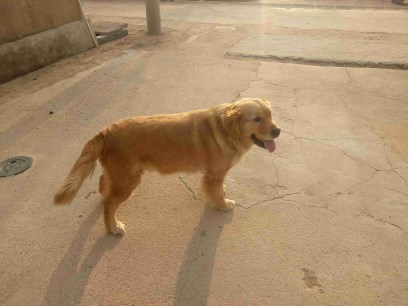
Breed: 5355-n000126-golden_retriever